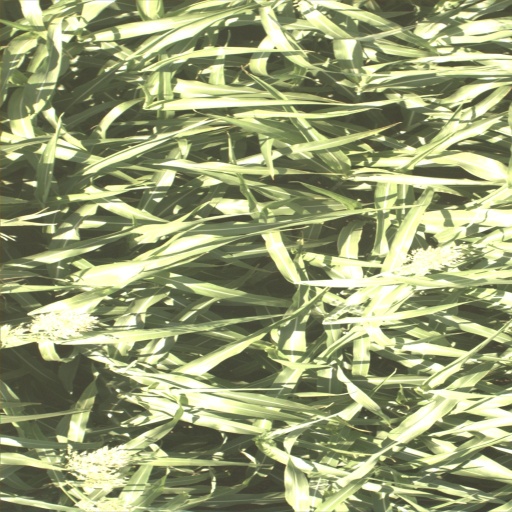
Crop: sorghum